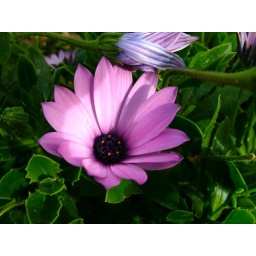
A pink flower with lovely stems in Parque da Cidade, Barreiro.